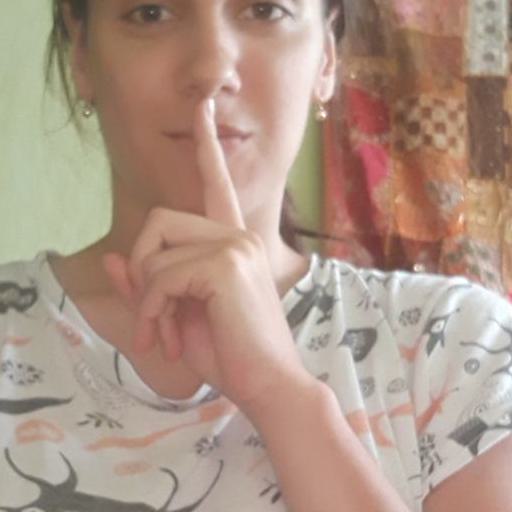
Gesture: mute